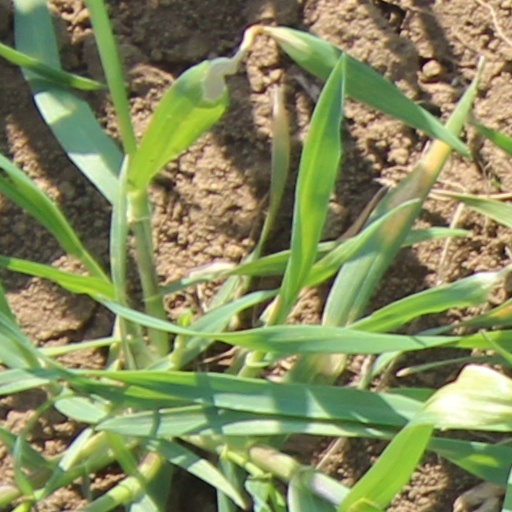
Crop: wheat